Abdul Karim (the Munshi)

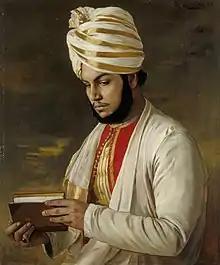
Portrait by Rudolf Swoboda, 1888

Mohammed Abdul Karim (1863 — 20 April 1909), also known as "the Munshi", was an Indian attendant of Queen Victoria. He served her during the final fourteen years of her reign, gaining her maternal affection over that time.